French–Tripolitania War

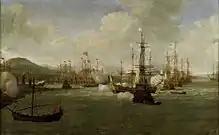
Bombardment of Chios by the fleet of Admiral Duquesne in 1681

The French–Tripolitania War (1681-1685) was part of a wider campaign by France against the Barbary Pirates in the 1680s.